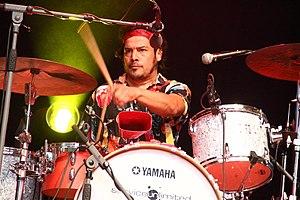
Chico Trujillo est un groupe musical Chilien. Il fait de la nouvelle cumbia Chilienne.